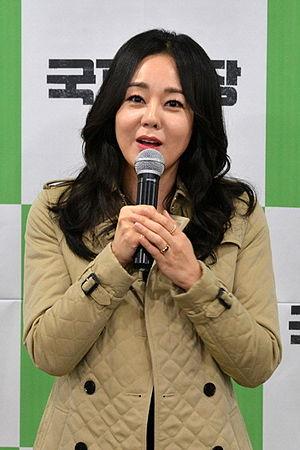
Kim Yoon-jin ou Kim Yun Jin est une actrice américano-sud-coréenne. Elle est surtout connue pour le rôle de Sun Kwon dans le feuilleton télévisé Lost : Les Disparus.